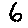
Label: 6